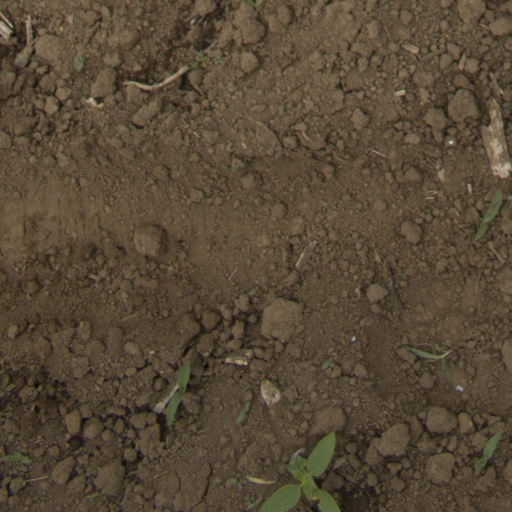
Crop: Jerusalem artichoke